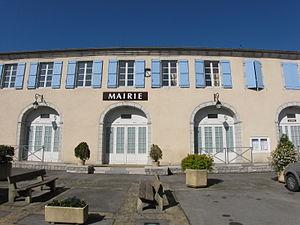
Mairie de Labastide-Villefranche (Pyrénées-Atlantiques) (Pyrénées).
Labastide-Villefranche est une commune française, située dans le département des Pyrénées-Atlantiques en région Nouvelle-Aquitaine.